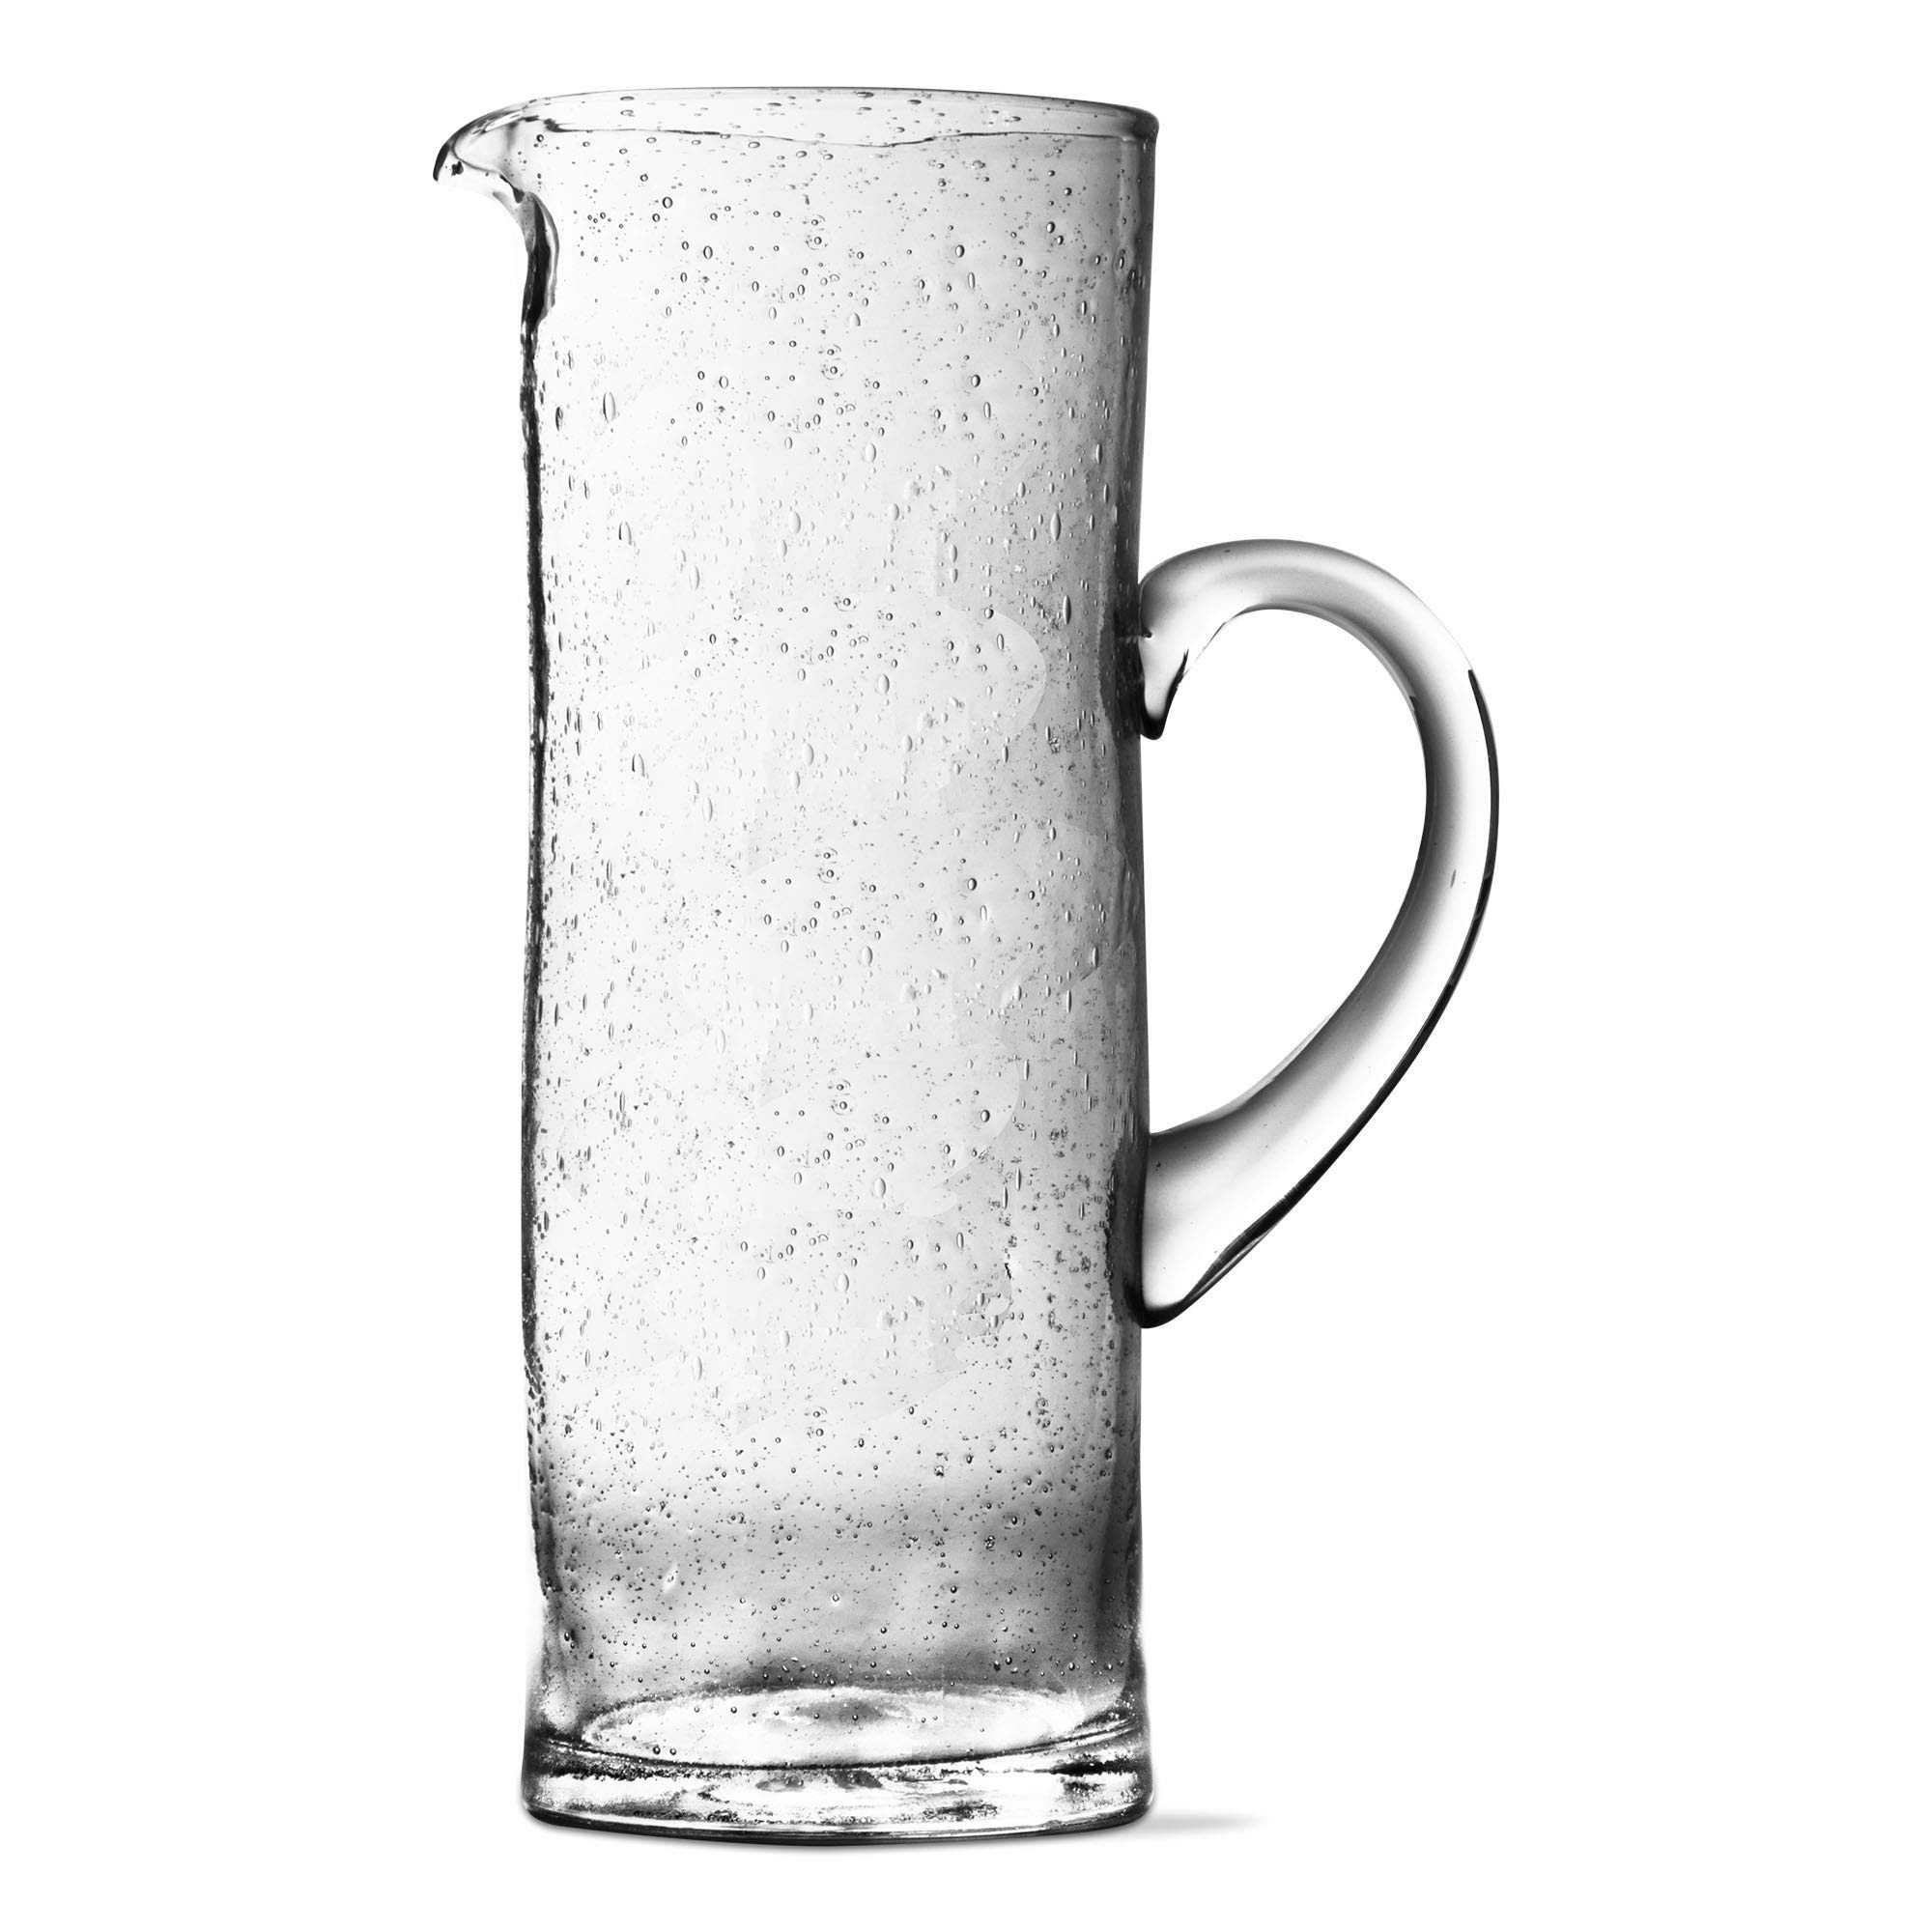
Item Name: TAG Bubble Glass Clear Glass Tall Pitcher, 4.5L x 4.5W x 12.0H Inch, 68 oz, Clear
Bullet Point 1: A wonderful piece from the tag Artisan Bubble Glass collection. Makes a perfect gift or collect them all for yourself.
Bullet Point 2: handmade bubble glass pitcher is perfect for serving guests all year long! matches any decor. 68 ounces.
Bullet Point 3: SIZE: Product measures 12.7inH x 6.9inL x 6.2inW
Bullet Point 4: QUALITY MATERIALS: Product made of glass
Bullet Point 5: USES: Perfect for decorating or makes a great gift
Product Description: TAG's bubble glass is fully hand crafted blown glass. The effervescent bubbles in molten glass create beautiful detail. Perfect for iced beverages.
Value: 1.0
Unit: Count

Price: 55.99